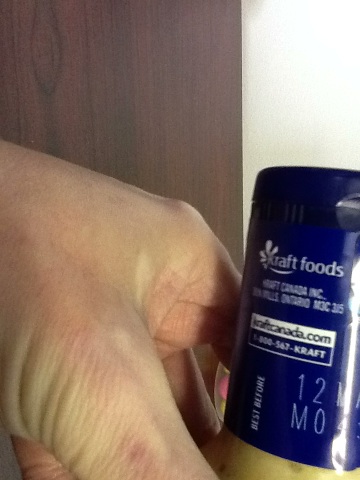Question: Is this past the expiration date?
Answer: unanswerable